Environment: real
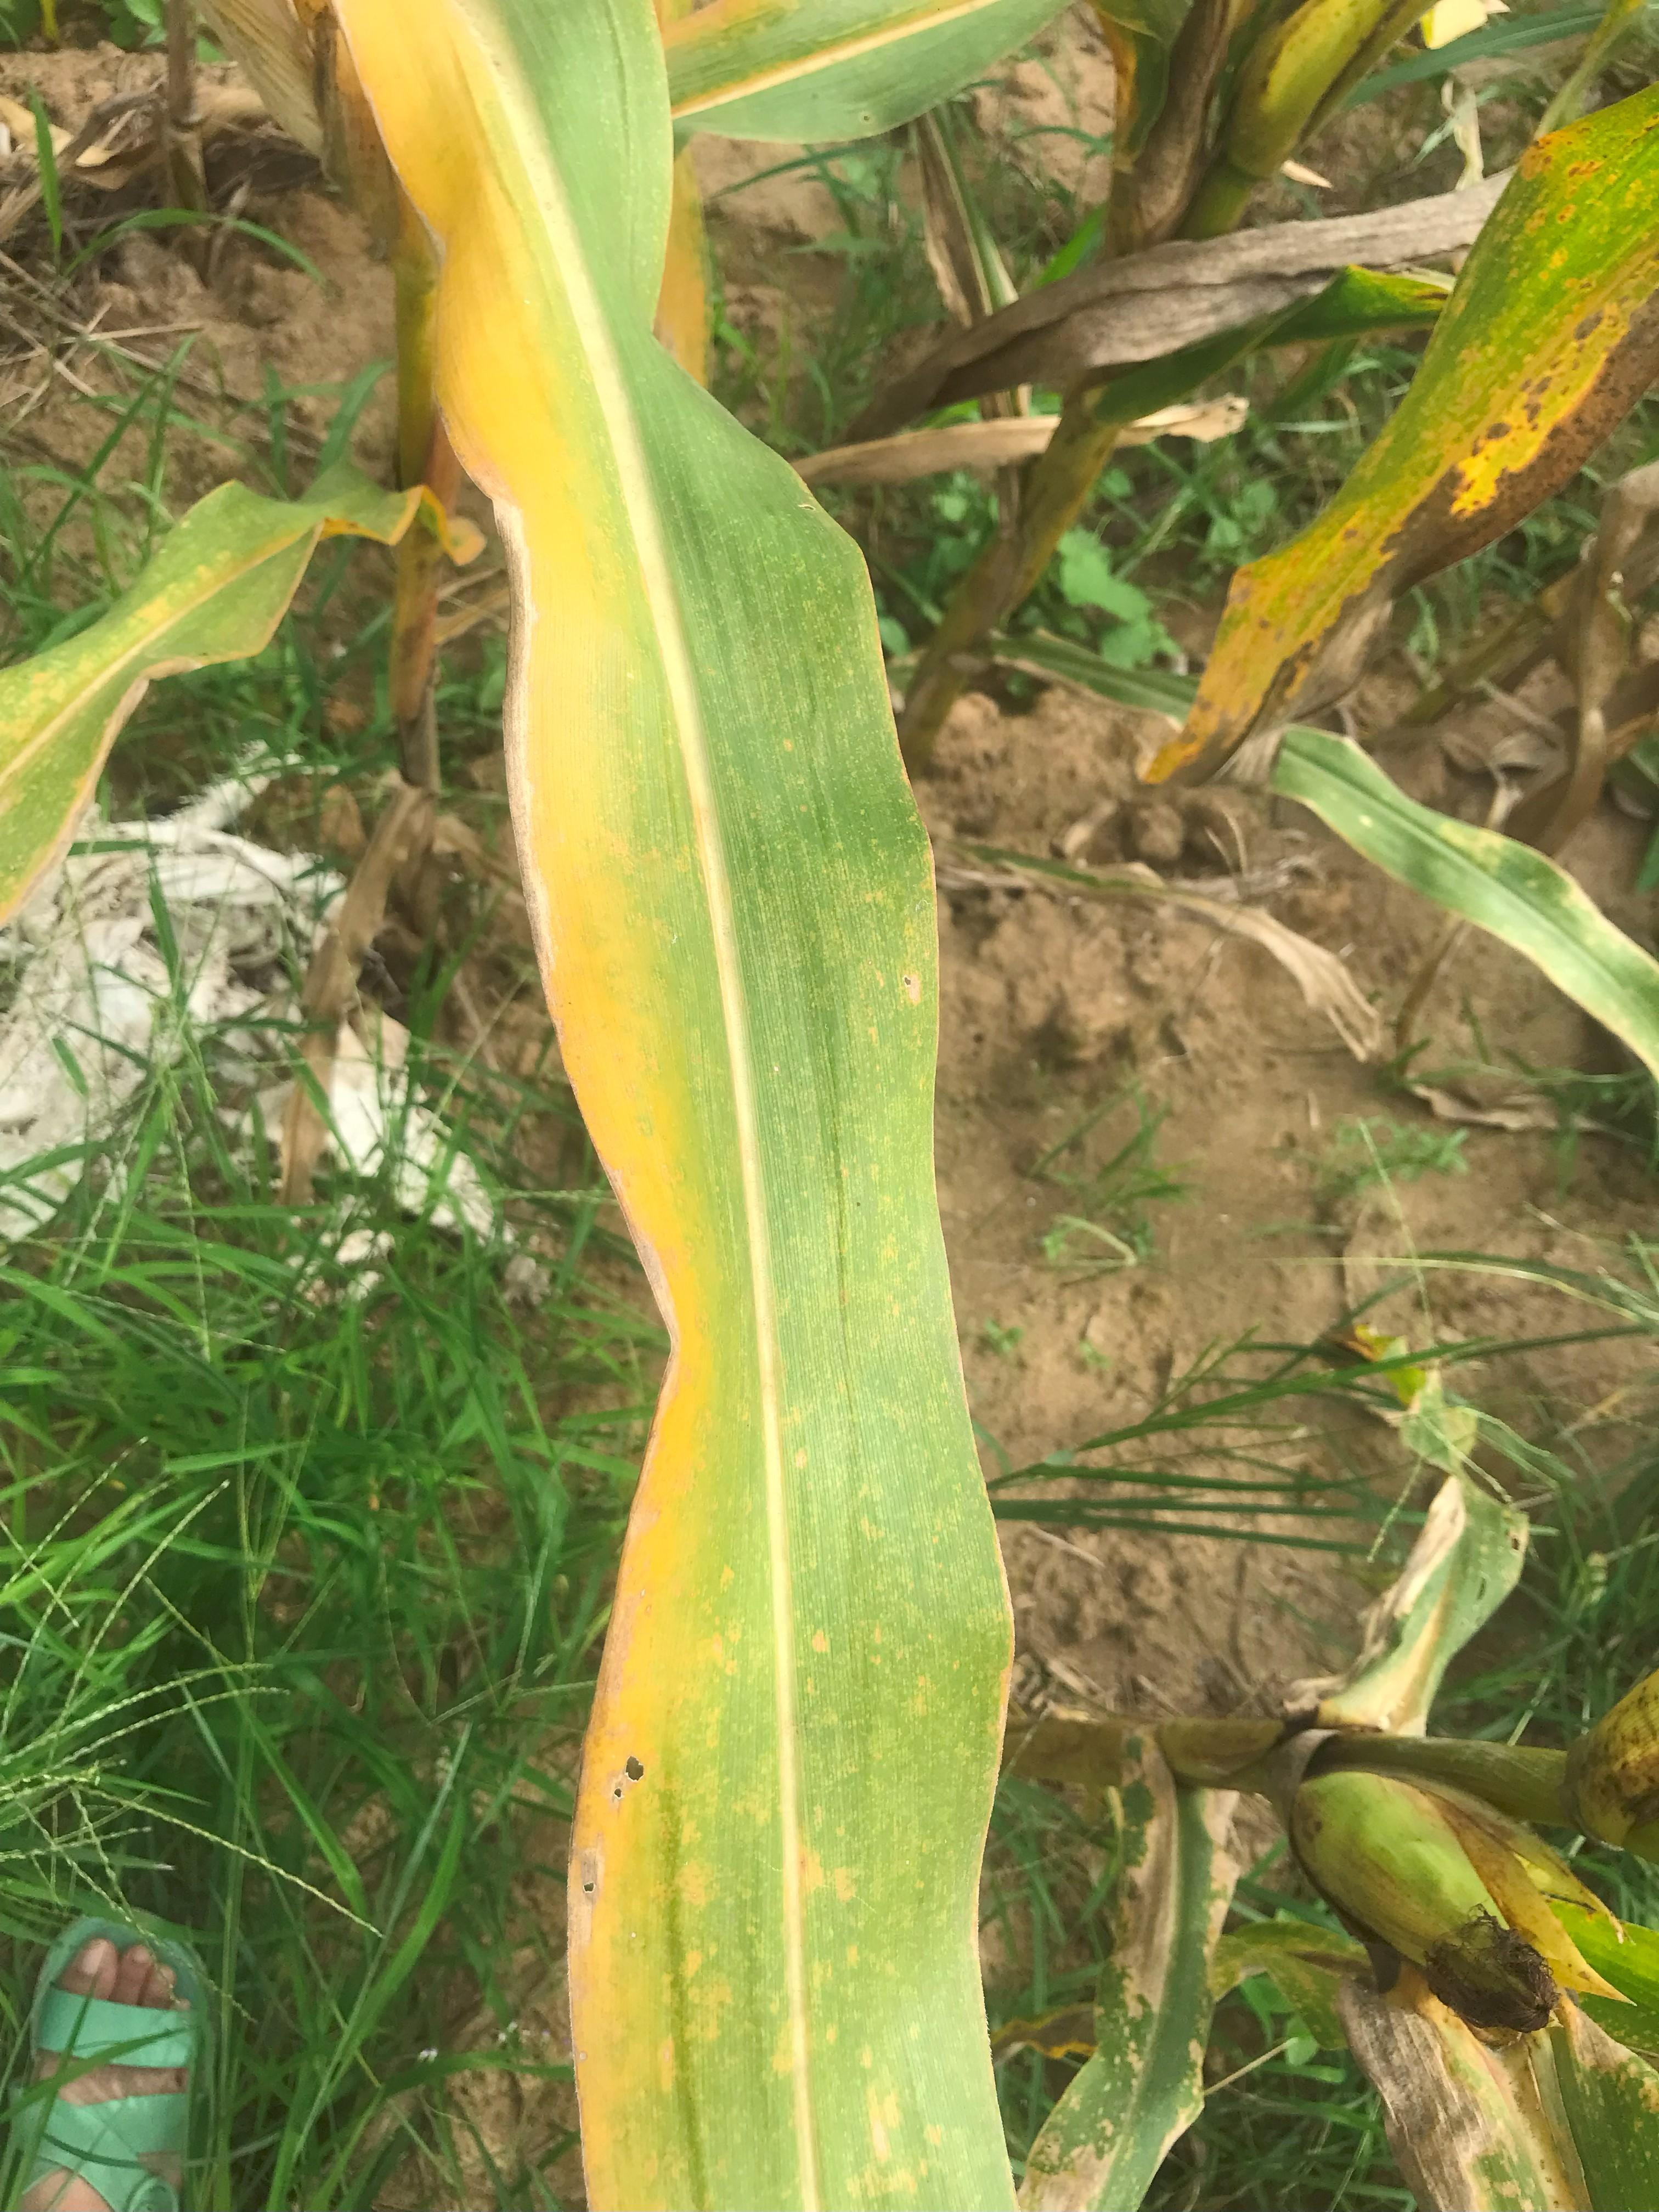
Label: potassium_deficiency